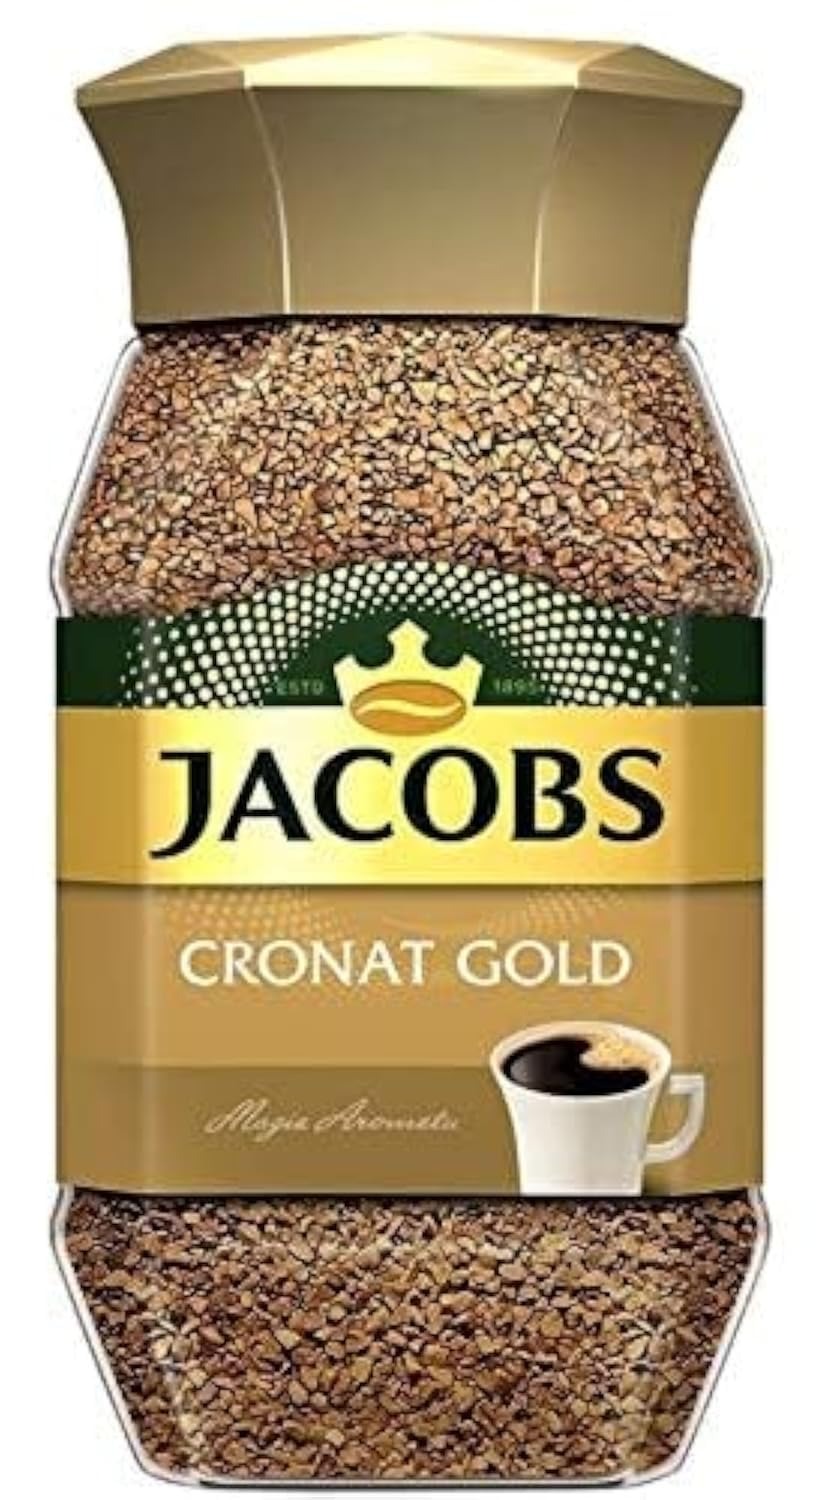
Item Name: Jacobs Cronat Gold Instant Coffee 200 Gram / 7.05 Ounce (Pack of 2)
Bullet Point 1: The very best instant coffee from Jacob's
Bullet Point 2: Comes in a glass jar
Bullet Point 3: Imported from Germany
Value: 14.1
Unit: Ounce

Price: 10.99